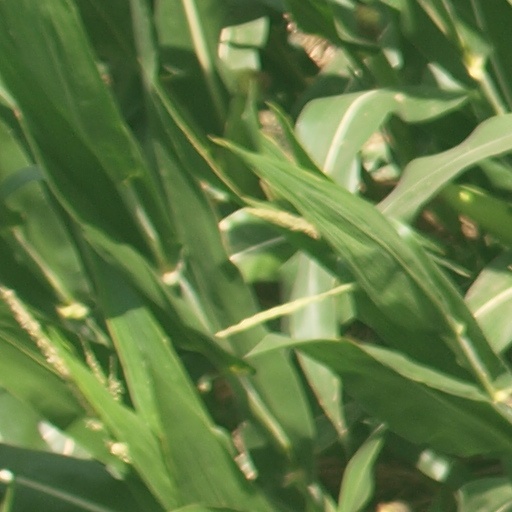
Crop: maize; corn